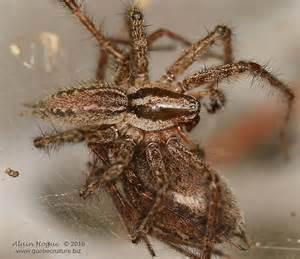
spider